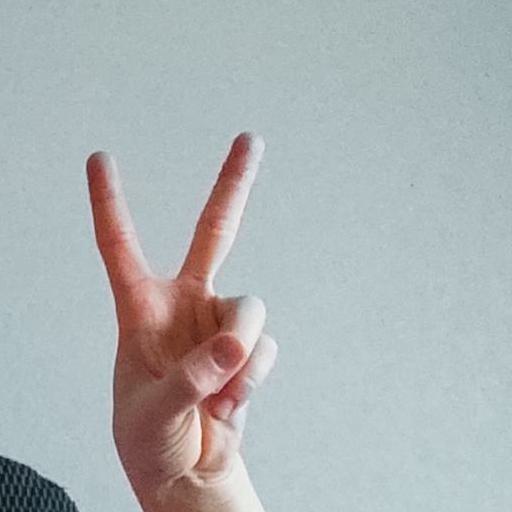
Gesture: peace